2005 Kashmir earthquake

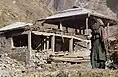

An earthquake occurred at on 8 October 2005 in Azad Jammu and Kashmir, a territory under Pakistan. Its epicenter was 19 km northeast of the city of Muzaffarabad, and 90 km north north-east of Islamabad, the capital city of Pakistan, and also affected nearby Balakot in Khyber Pakhtunkhwa and some areas of Jammu and Kashmir, India. It registered a moment magnitude of 7.6 on the Richter scale and had a maximum Mercalli intensity of XI ("Extreme"). The earthquake was also felt in Afghanistan, Tajikistan, India and the Xinjiang region. The severity of the damage caused by the earthquake is attributed to severe upthrust. Although not the largest earthquake to hit this region in terms of magnitude it is considered the deadliest, surpassing the 1935 Quetta earthquake. It was the 5th deadliest natural disaster of the decade. Sources indicate that the official death toll in this quake in Pakistan was between 73,276 and 87,350, with some estimates being as high as over 100,000 dead. In India, 1,360 people were killed, while 6,266 people were injured, while four others died in Afghanistan. Nearly three and a half million people were left without shelter, and approximately 138,000 people were injured in the quake.